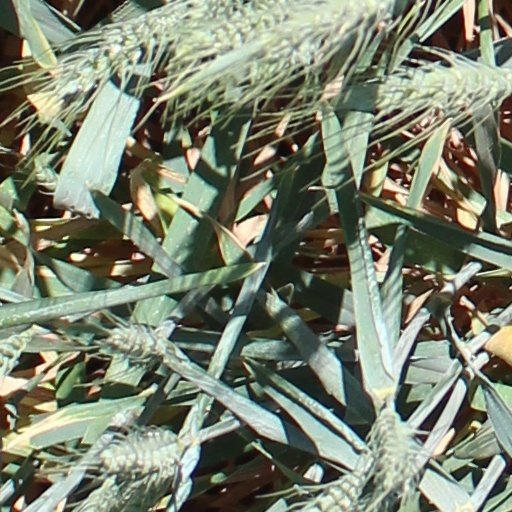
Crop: wheat